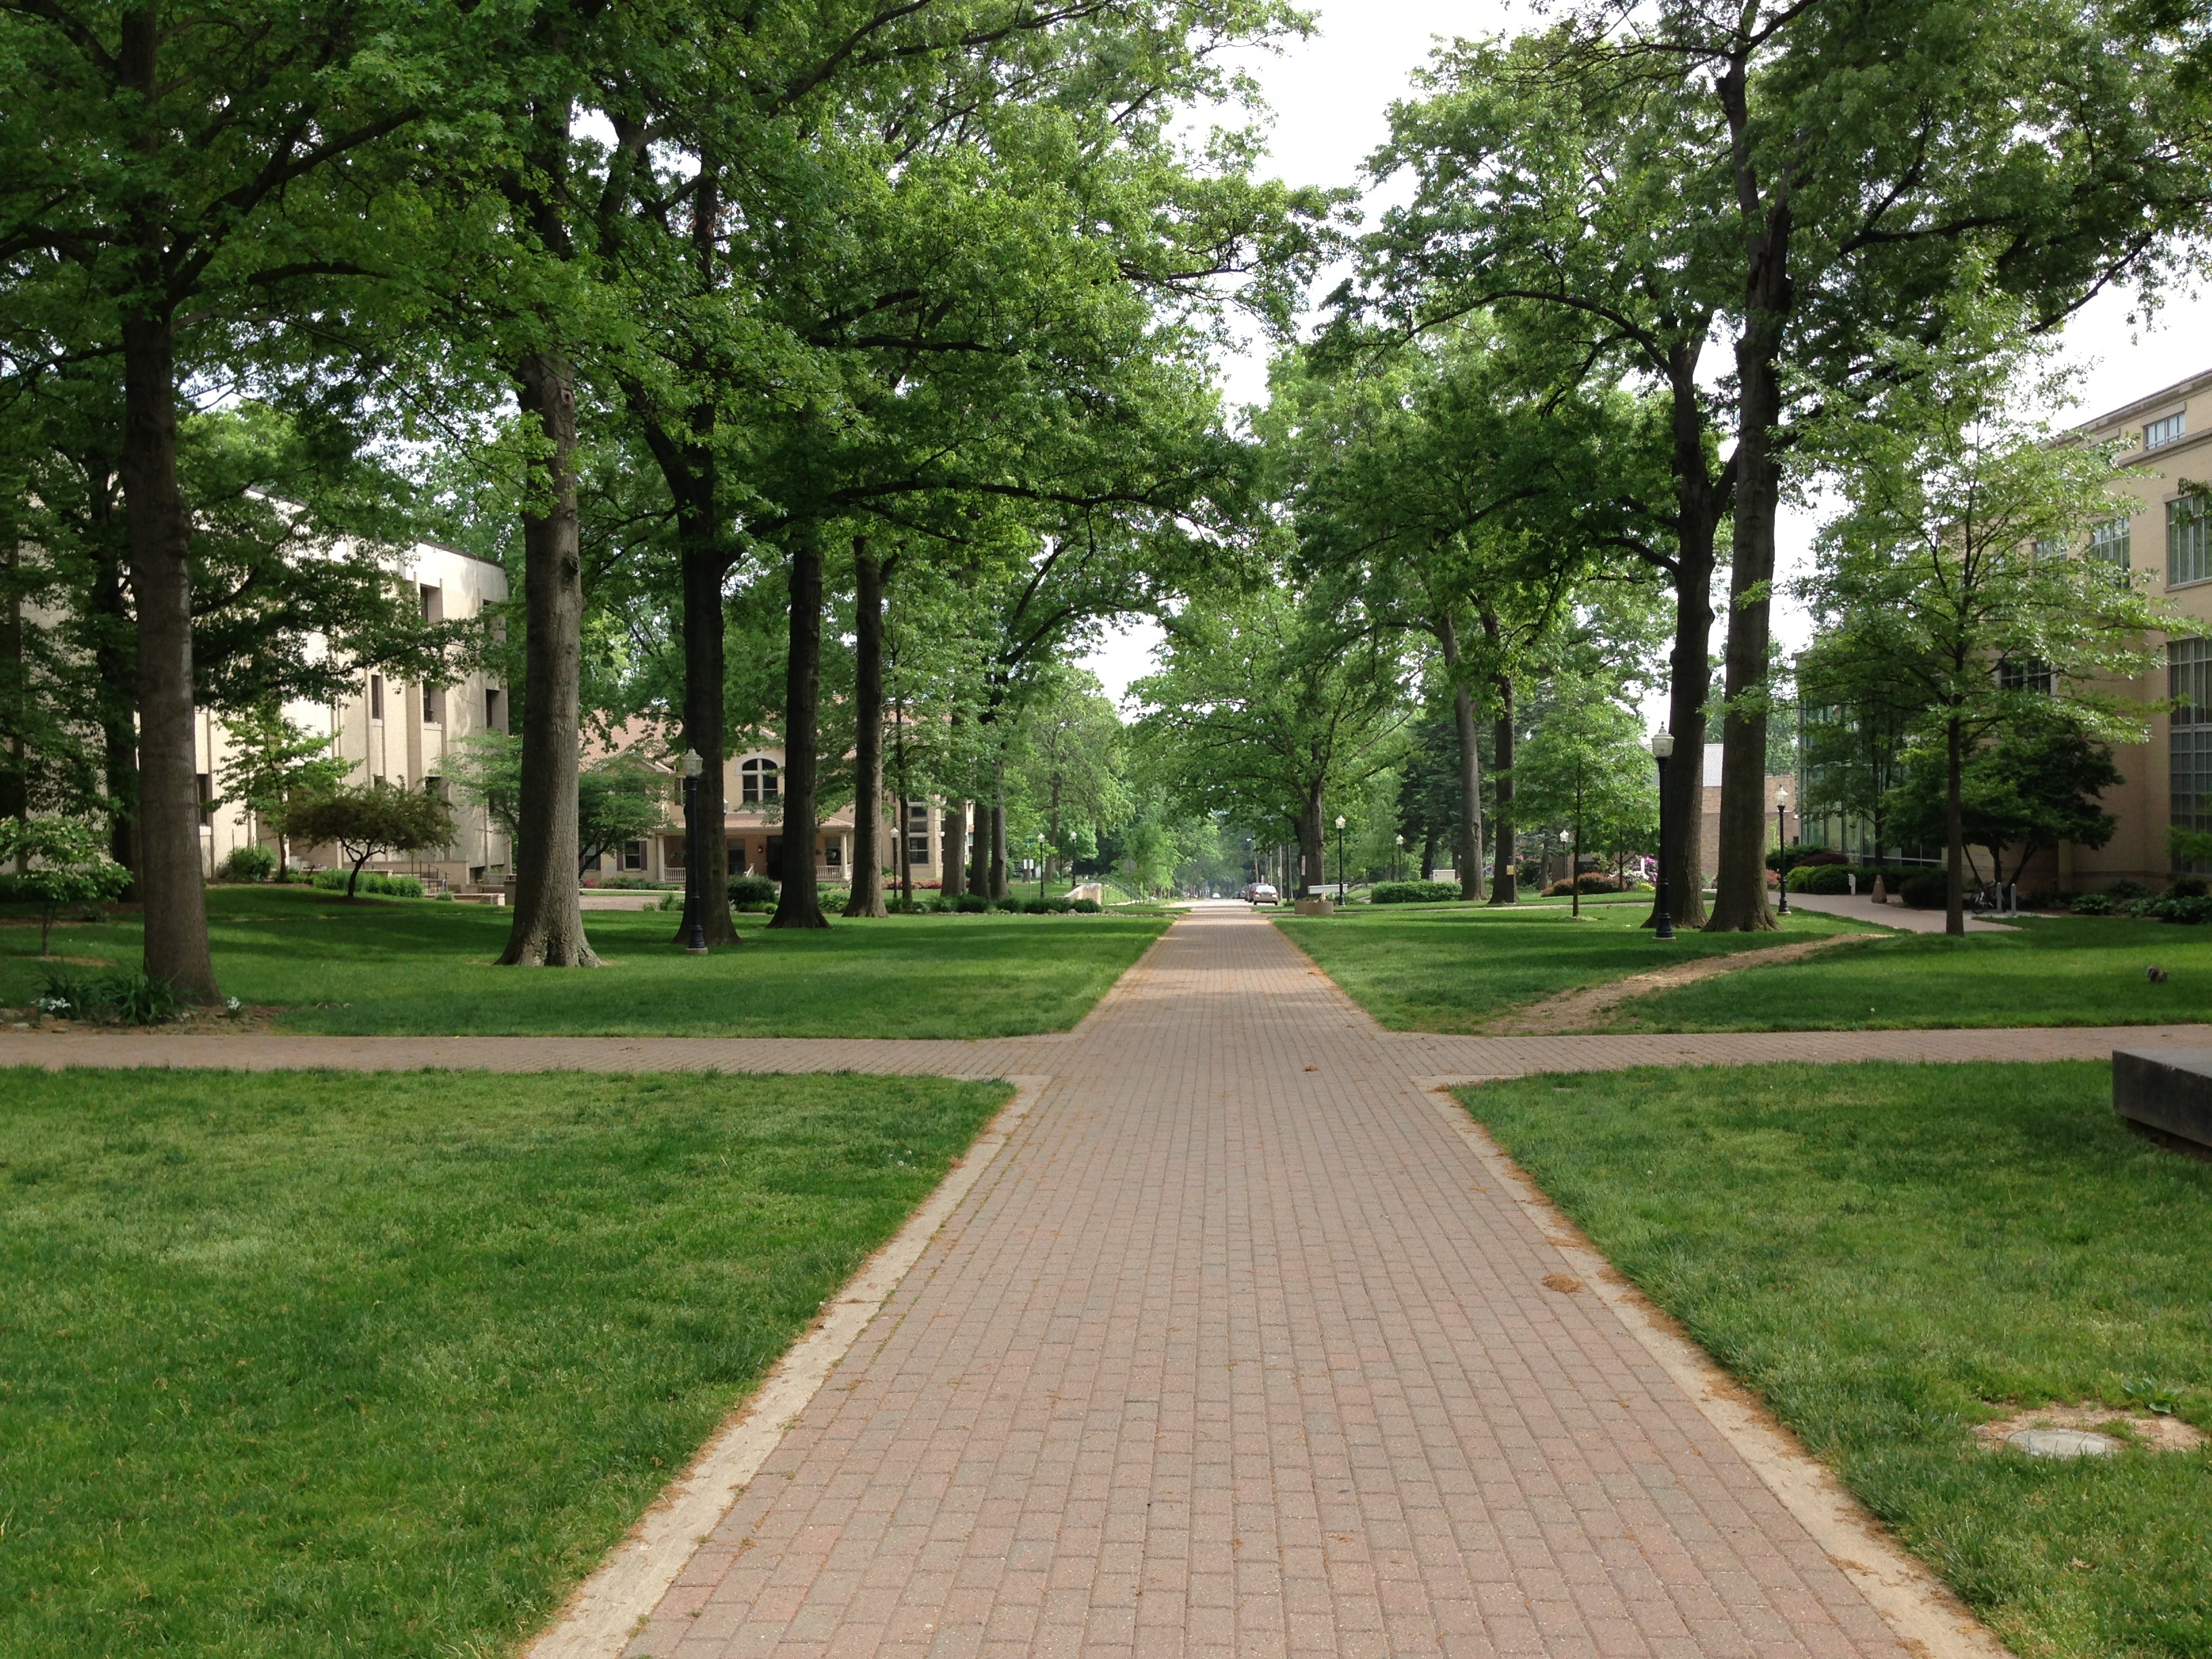
tree, grass, lawn, walkway, park, garden, estate, yard, raildog, wooster, oh, landscape architect